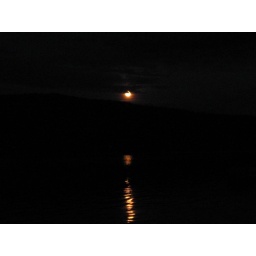
Moon comin over the mountain on the lake